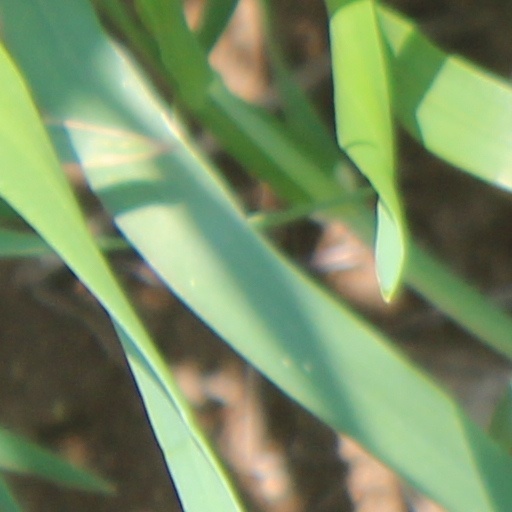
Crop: wheat